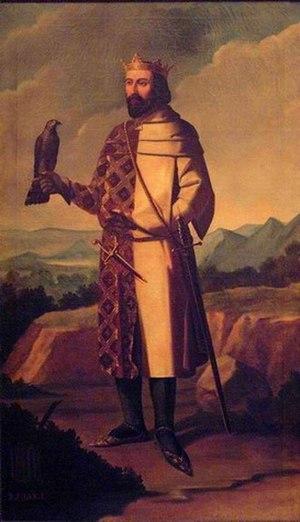
Cette page dresse une liste de personnalités mortes au cours de l'année 1396 :
Cette page dresse une liste de personnalités nées au cours de l'année 1350 :